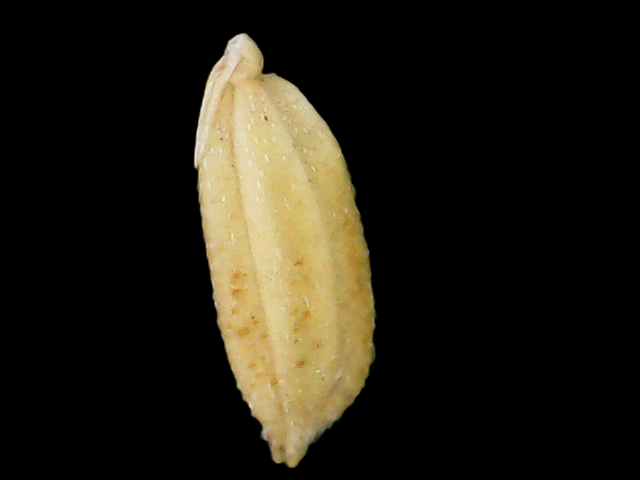
Rice variety: Bd33